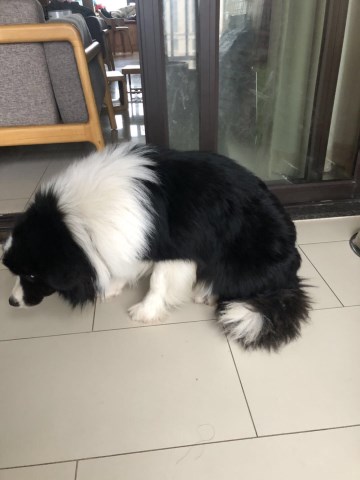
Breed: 2594-n000109-Border_collie